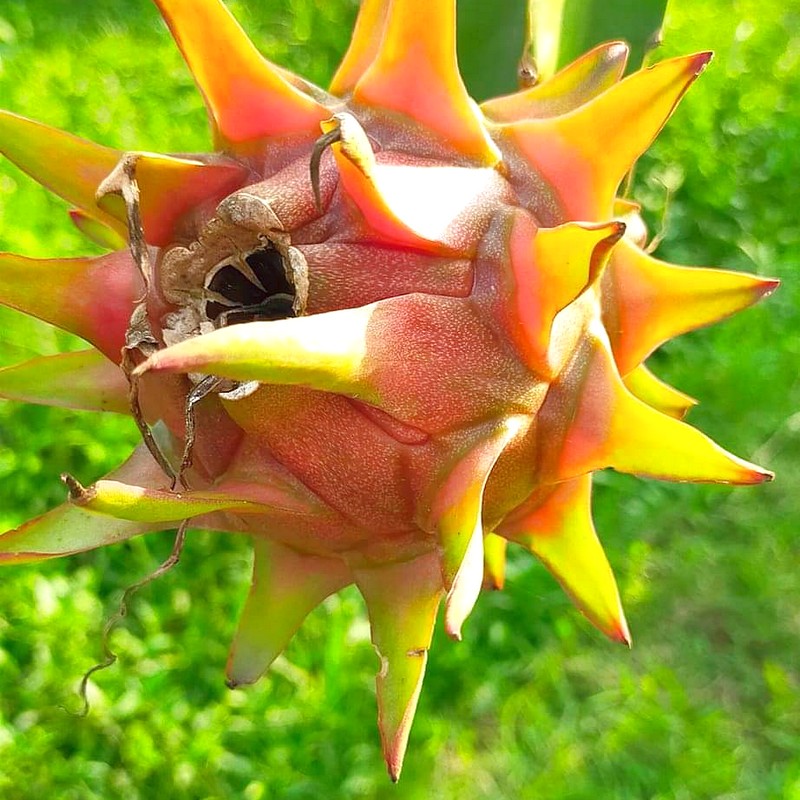
Label: Fresh Dragon Fruit